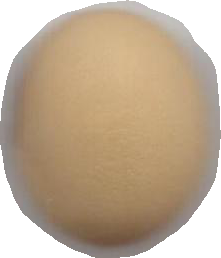
Variety: Anjasmoro